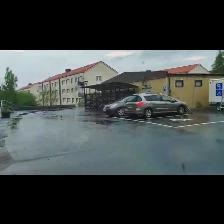
Label: NonHuman